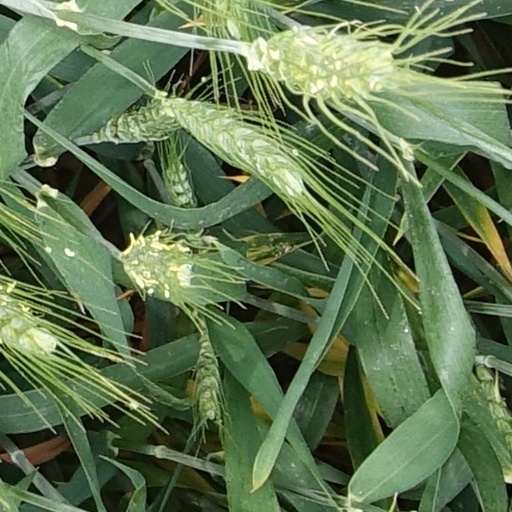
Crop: wheat